Pedro Feliz

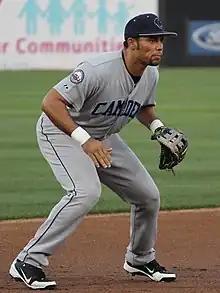
Feliz with the Camden Riversharks

Pedro Julio Feliz (born April 27, 1975), is a Dominican former professional baseball third baseman, who played in Major League Baseball (MLB) for the San Francisco Giants, Philadelphia Phillies, Houston Astros, and St. Louis Cardinals.